The Radha Krsna Temple (album)

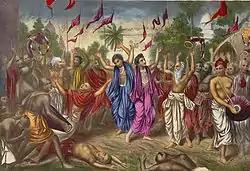
A painting showing Krishna avatar Chaitanya Mahaprabhu and his disciple Nityananda Prabhu engaged in public chanting in Bengal

In the UK, the single's picture sleeve featured a photograph of the devotees taken by Ethan Russell. Harrison biographer Alan Clayson writes of the public's amusement at the appearance of the Temple devotees, dressed in orange robes and with shaved heads; speaking in 2011, Mukunda recalled hearing "Hare Krishna Mantra" played on a London radio station, followed by the announcer's description: "That was a song by a group of bald-headed Americans!" Clayson continues: "but thanks to George the irrepressible 'Hare Krishna Mantra' had encroached on public consciousness to a degree that Prabhupada could never have imagined in 1966." In his review of the single for the "NME", Derek Johnson said that Harrison had created "an Eastern Ono band", referring to Lennon's side project with Yoko Ono, the Plastic Ono Band. Johnson described the sound as "Indian gospel" and said that the track's "insistent repetition" gave it "the same insidious hypnotism as 'Give Peace A Chance'".